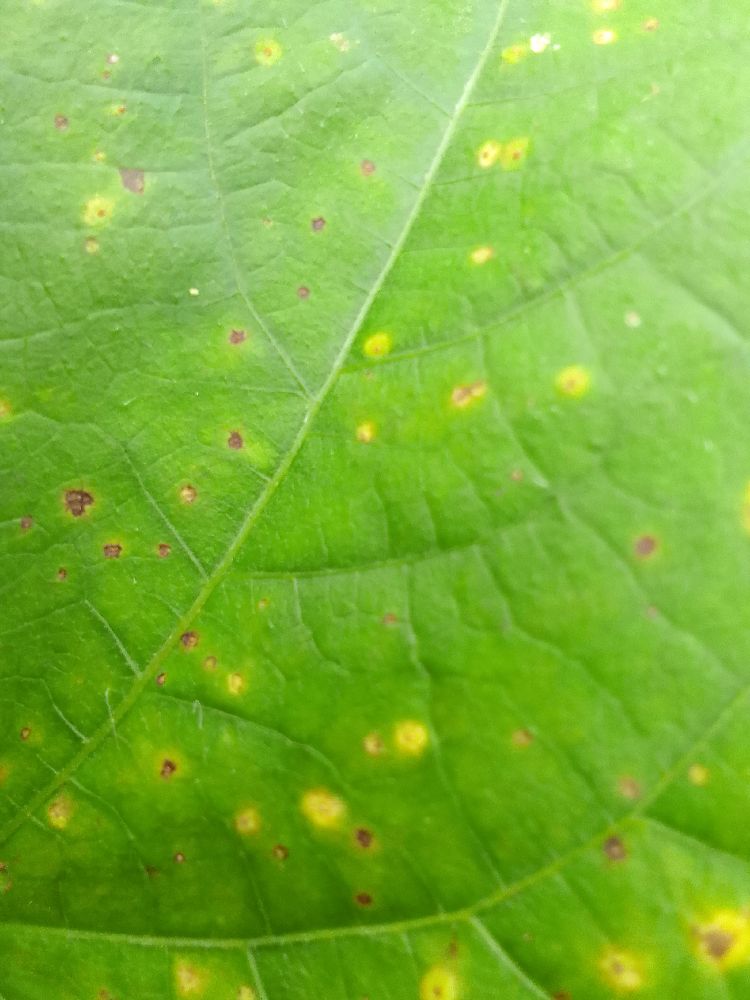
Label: rust